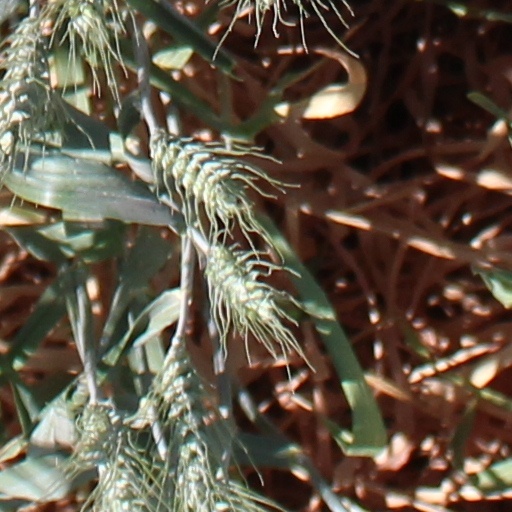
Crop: wheat